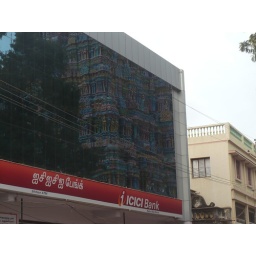
The ancient temple reflected in the modern glass office building